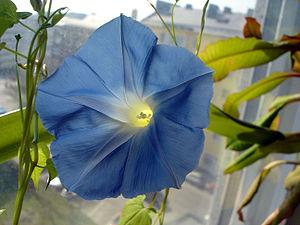
Hanakotoba est la forme japonaise du langage des fleurs qui permet d'exprimer symboliquement les émotions.